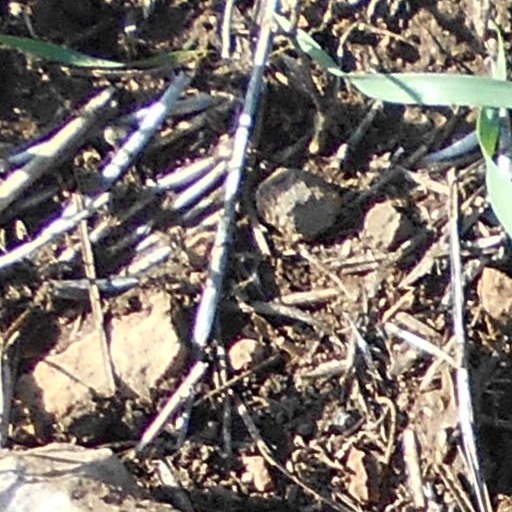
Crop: wheat